VLT Survey Telescope

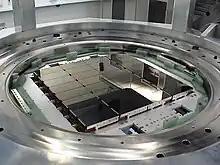
The OmegaCAM camera lies at the heart of the VST. This view shows its 32 CCD detectors that together create 268-megapixel images.

The VST is an alt-azimuthal wide-field survey telescope with a primary mirror diameter of 2.65 meters that was constructed from 2007 to 2011 at the ESO Cerro Paranal Observatory, in Chile. With a field of view of one square degree (roughly two full moons), its main scientific role is as a wide-field imaging instrument for exploring the large-scale structure of the universe (as visible from the southern hemisphere), able to identify the most suitable candidates for detailed examination by the VLT. Together with its camera OmegaCAM, the VST is able to obtain a high angular resolution (0.216 arcsec/pixel), and it is capable of performing stand-alone survey projects in the visible part of the spectrum.